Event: Nepal Earthquake
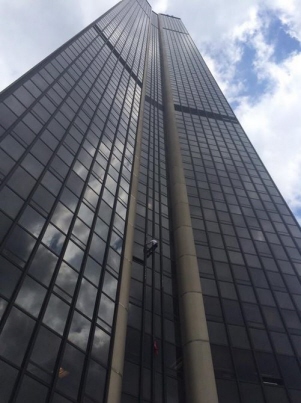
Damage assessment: no_damage